Kathy Bates

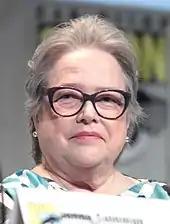
Bates at the 2015 San Diego Comic-Con

Bates returned for the fourth season of "American Horror Story", "", this time as Ethel Darling, a bearded lady who performs in a freak show. She subsequently returned again for the fifth season", ", where she played , the hotel's manager. Bates returned for her fourth, and the show's sixth season, "", playing two characters—. She received further Emmy Award nominations for "Freak Show" and "Hotel".